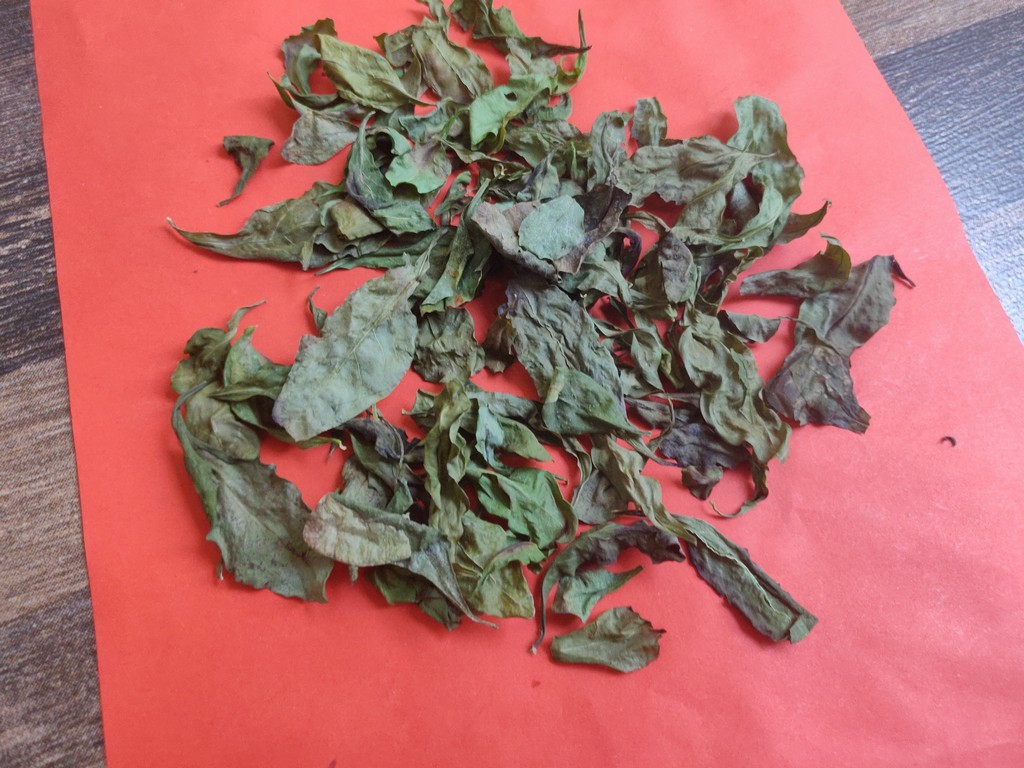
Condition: Dried
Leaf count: multiple
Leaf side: unknown